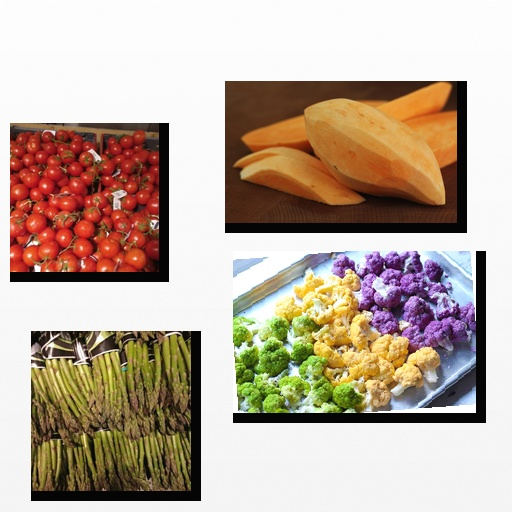
Food items: tomato, asparagus, sweet_potato, cauliflower